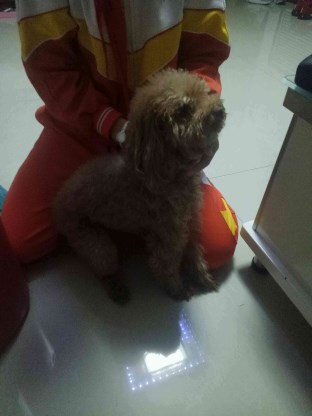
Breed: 7449-n000128-teddy